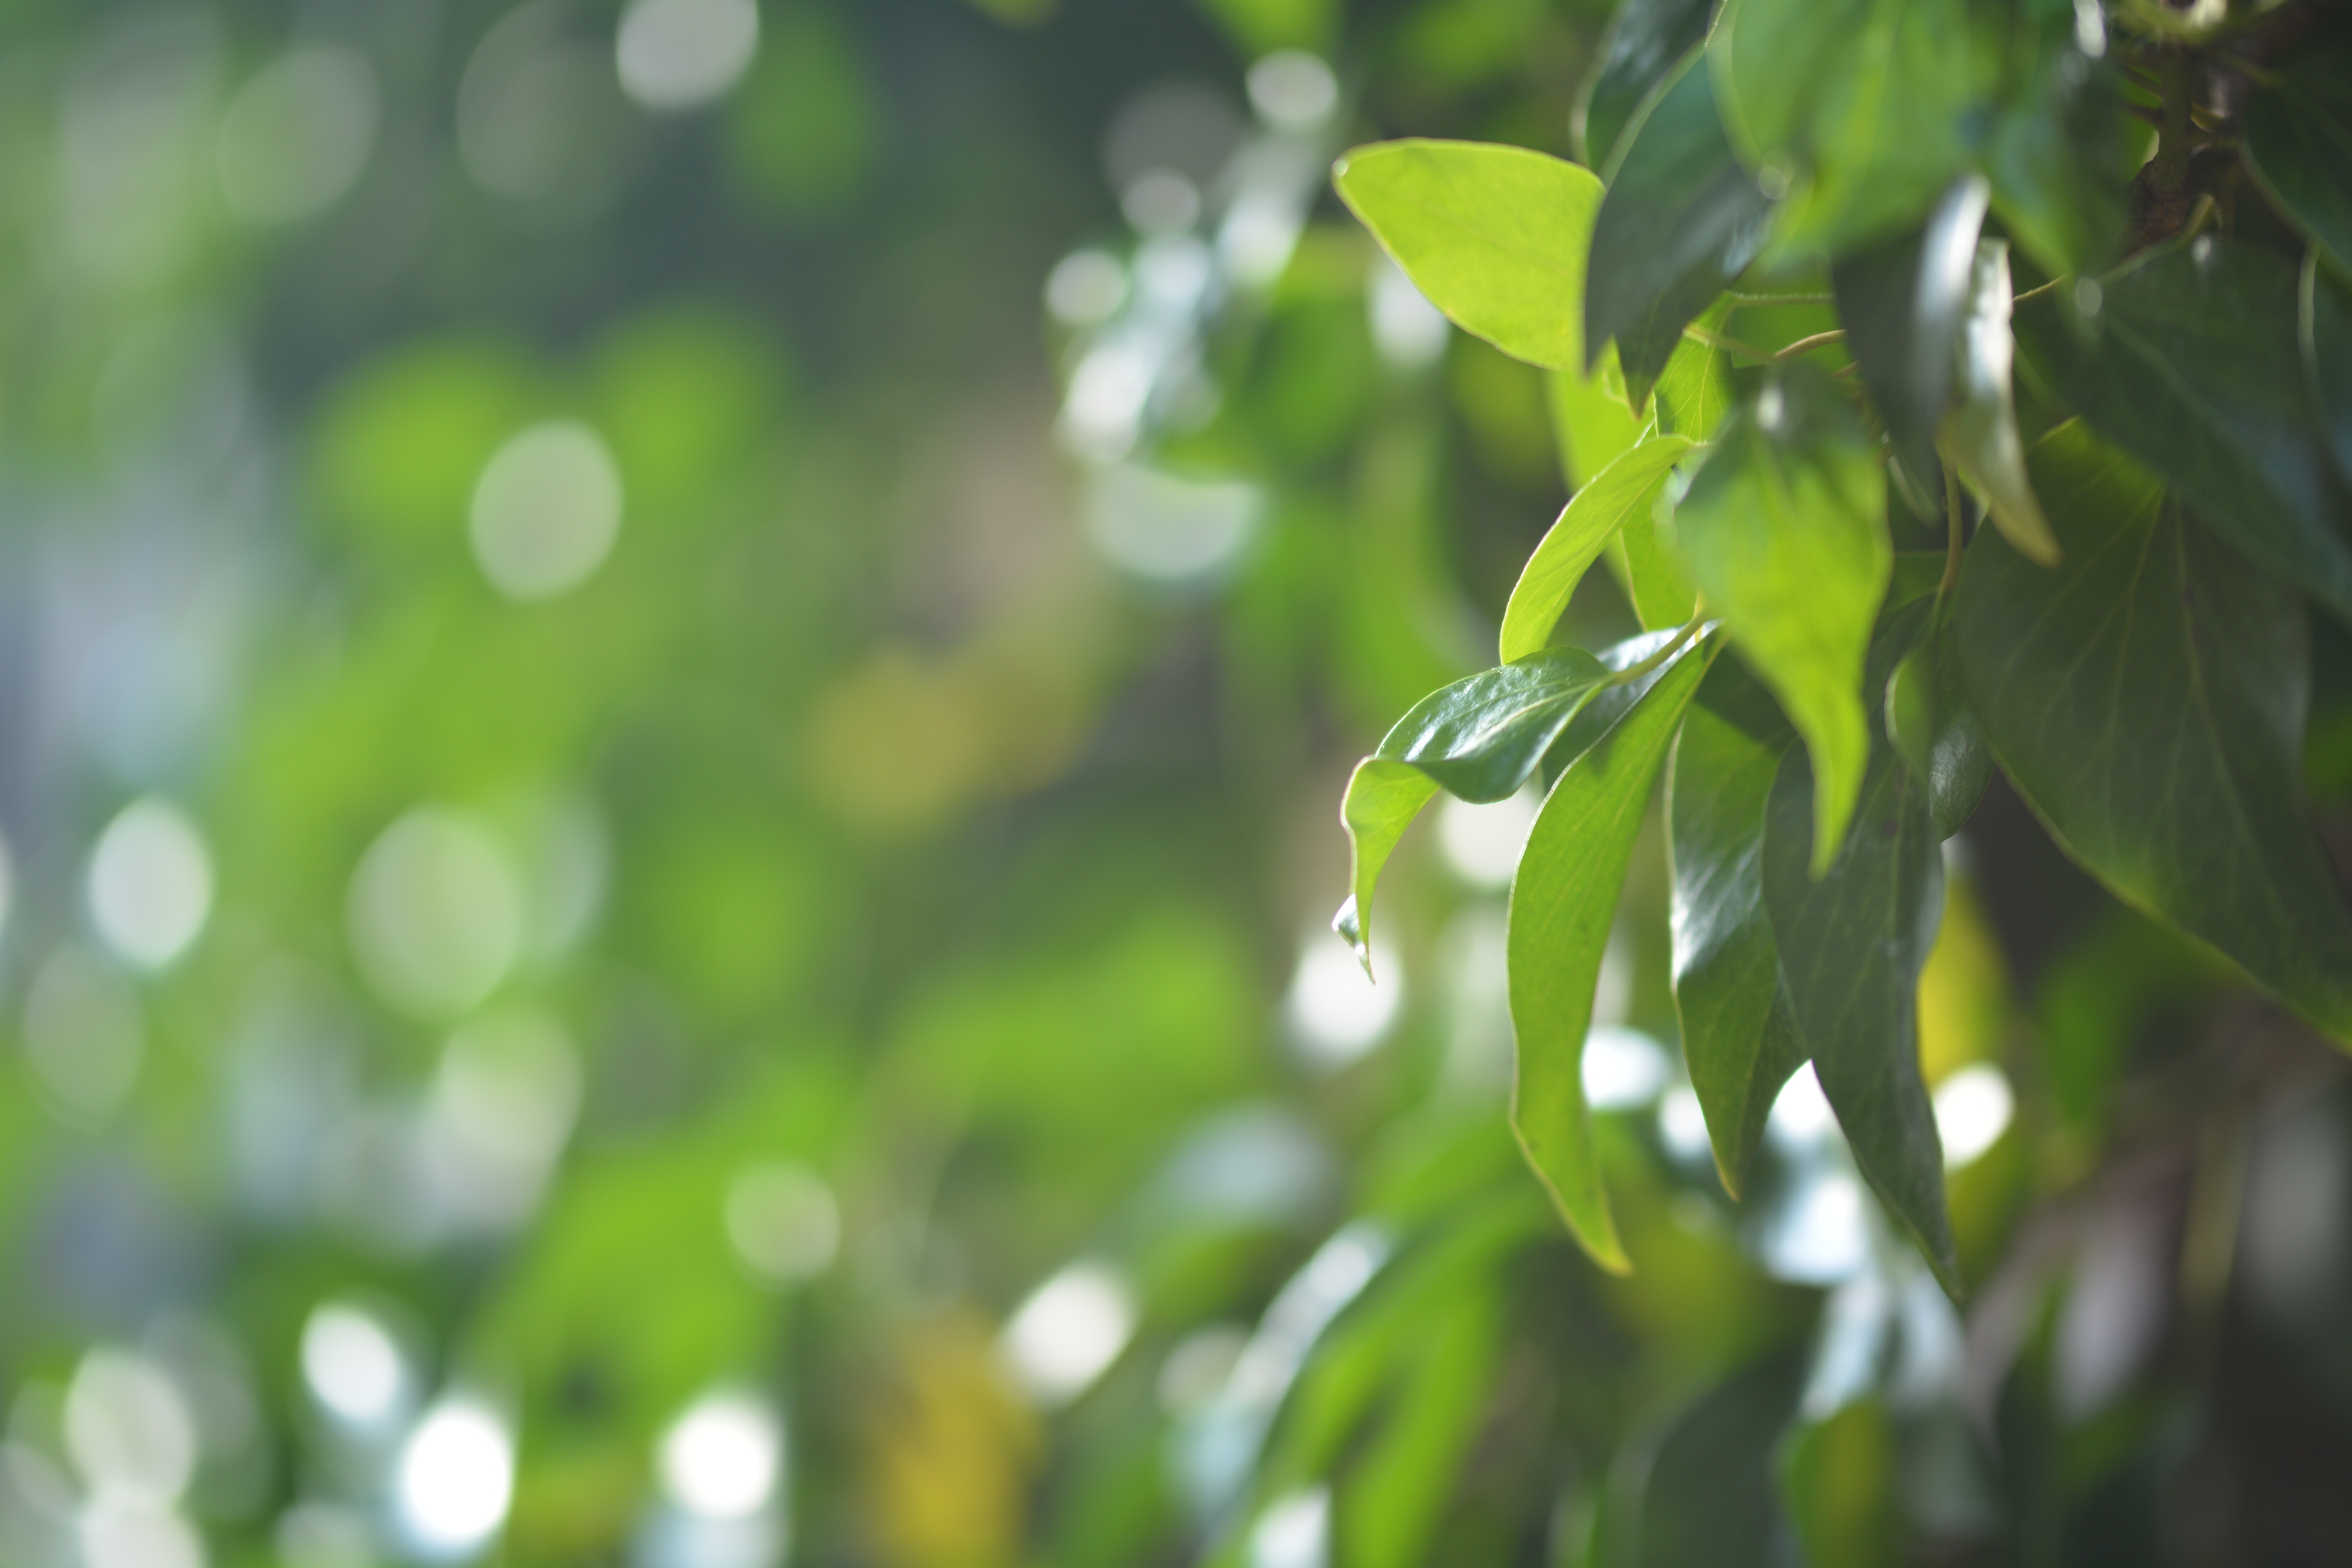
tree, nature, grass, branch, light, plant, sunlight, leaf, flower, green, ivy, botany, flora, macro photography, fouling, flowering plant, plant stem, woody plant, land plant